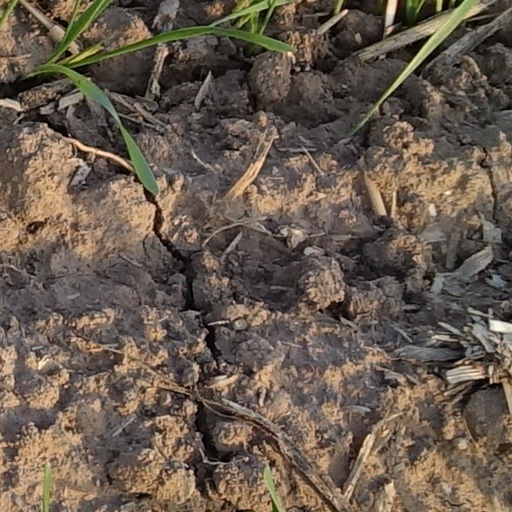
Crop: wheat